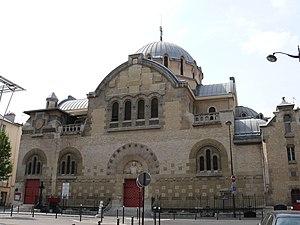
Église Saint-Dominique (Paris 14è, France)
L'église Saint-Dominique est une église catholique située rue de la Tombe-Issoire dans le 14ᵉ arrondissement de Paris. Elle est dédiée à saint Dominique et dépend de l'archidiocèse de Paris.